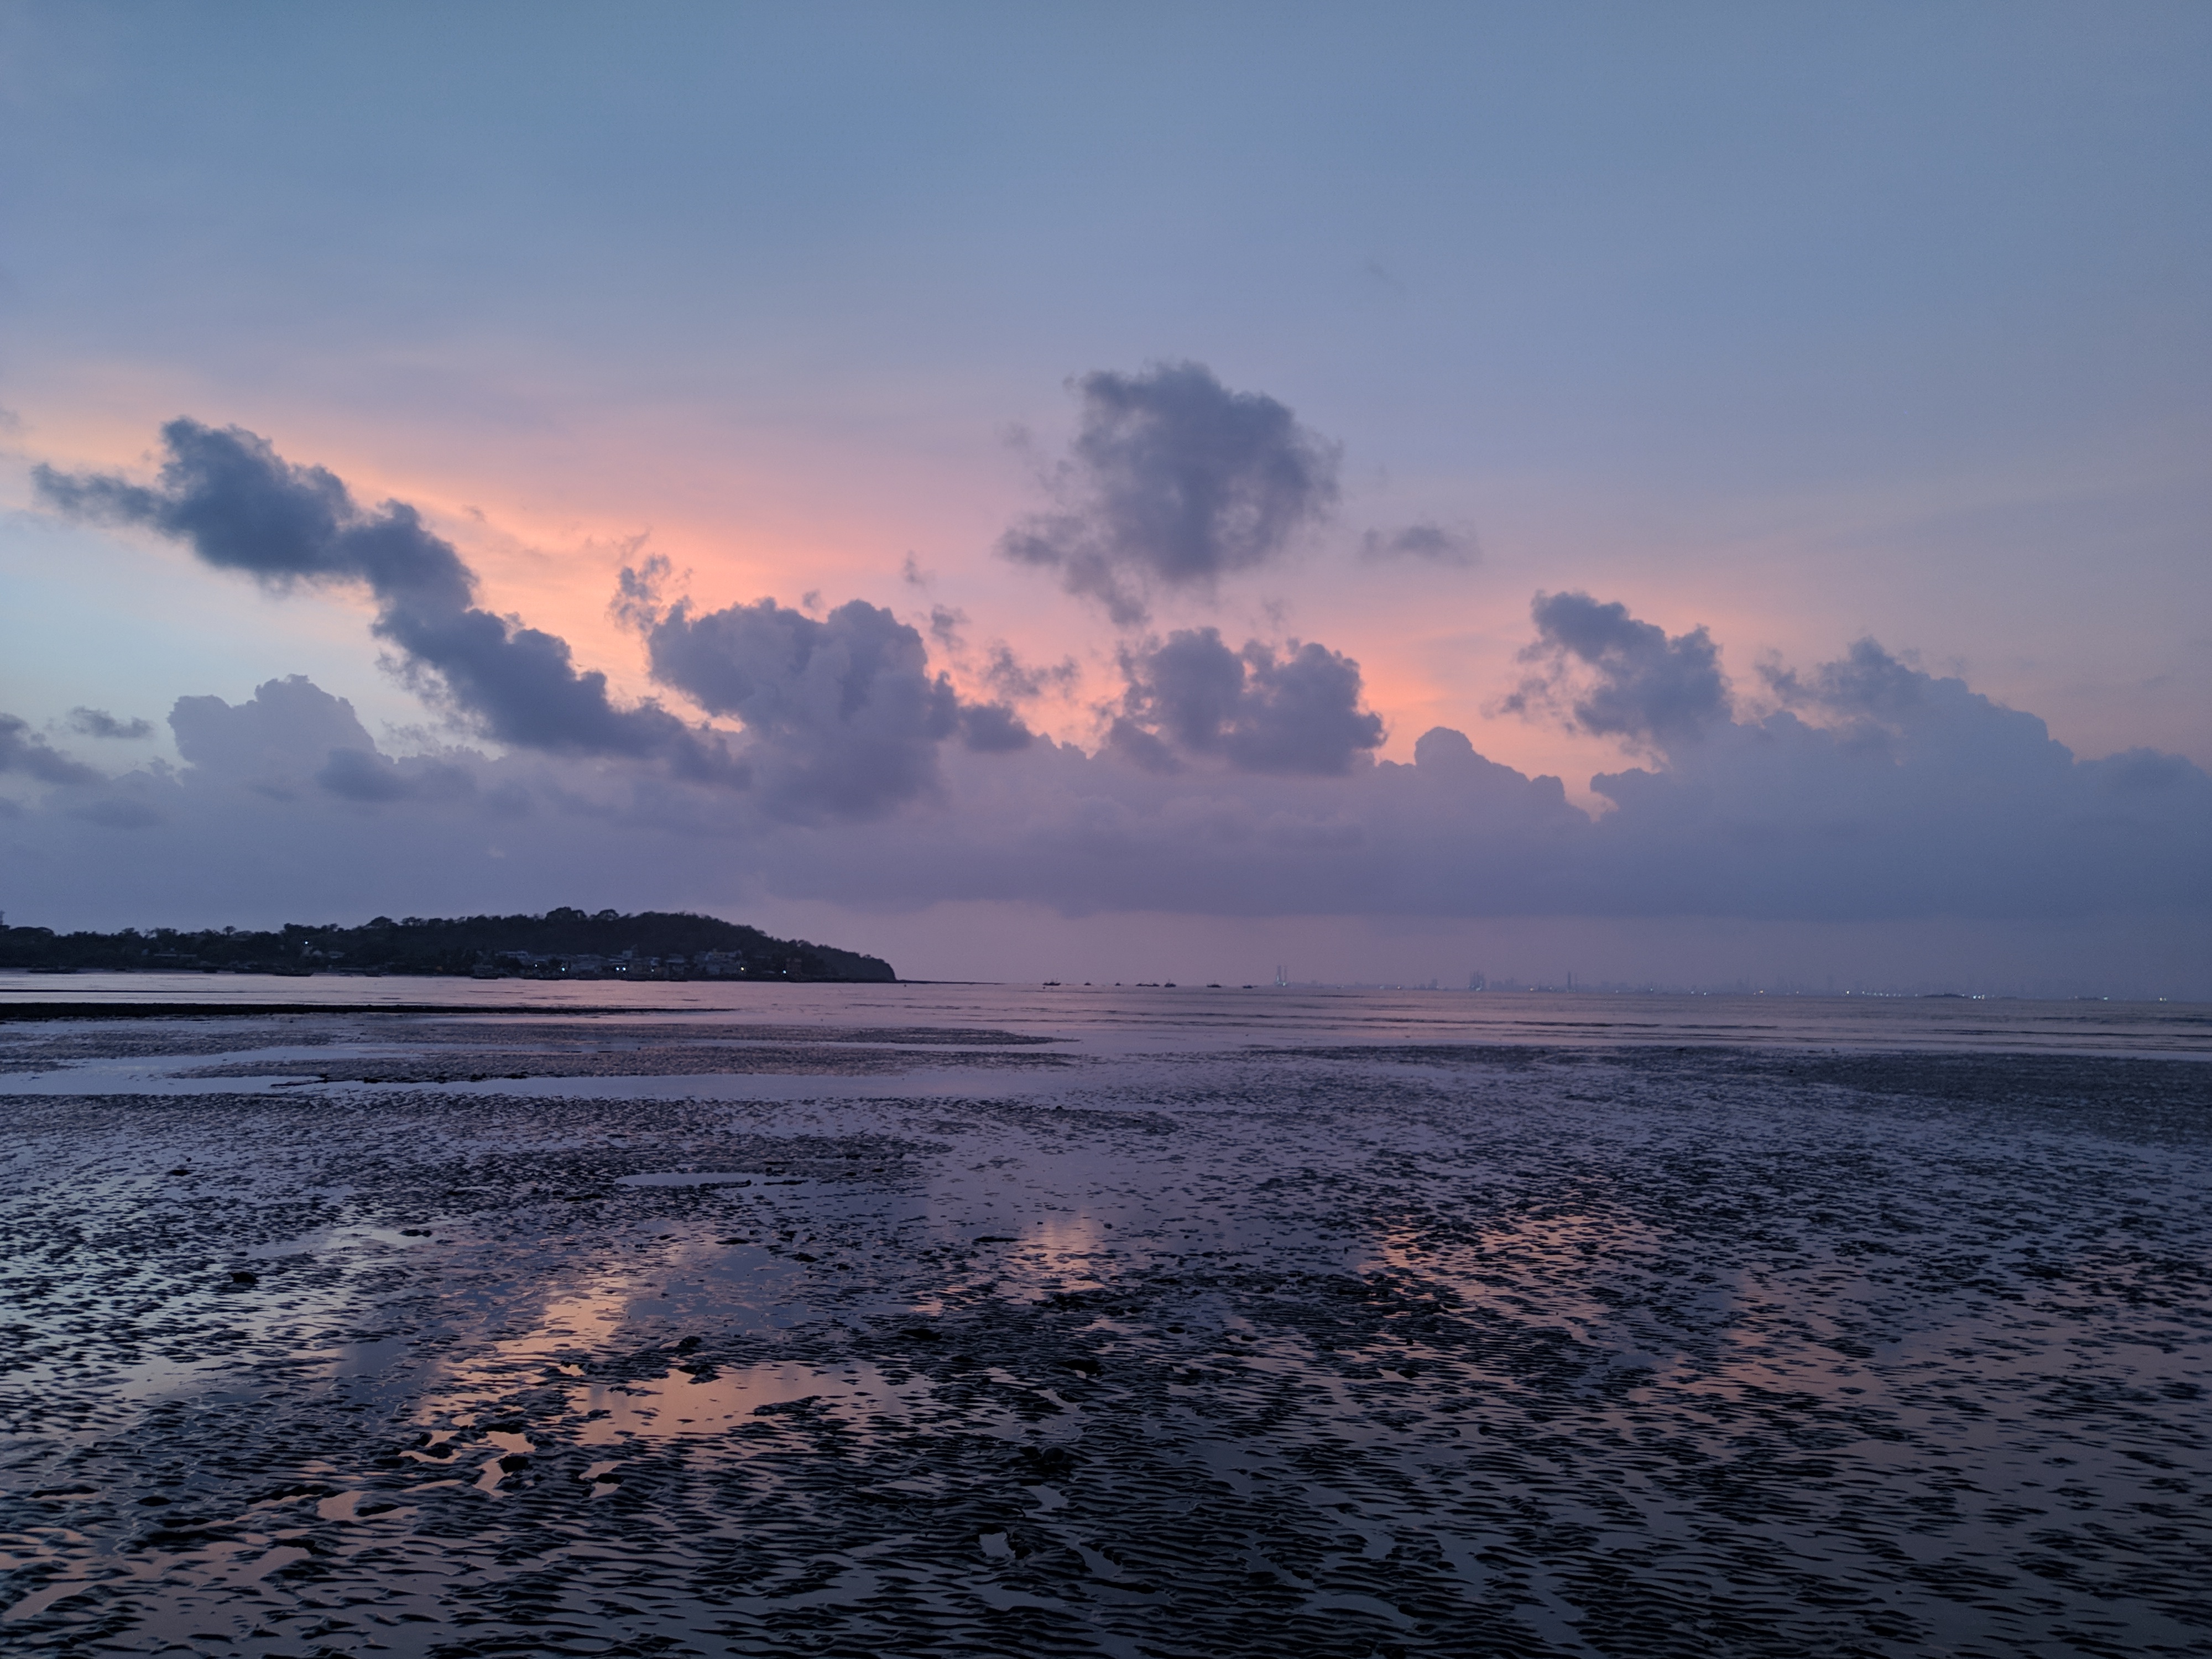
sky, pink, blue, beach, clouds, colurs, cloud, water, atmosphere, azure, afterglow, fluid, dusk, natural landscape, cumulus, red sky at morning, landscape, sunrise, horizon, sunset, wind wave, calm, lake, evening, wilderness, dawn, wave, meteorological phenomenon, reflection, tropics, ocean, coast, sound, rock, island, liquid, channel, tree, bay, headland, wind, wetland, loch, reservoir, tide, inlet, night, sea